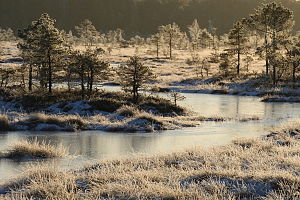
Soomaa Nationalpark / Flora og fauna
Riisa mose.
Soomaa Nationalpark er en nationalpark i det sydvestlige Estland. Soomaa lev oprettet i 1993 og har et areal på 390 km². Soomaa har siden 1989 været et vigtigt fugleområde og siden 1997 et Ramsarområde med beskyttede vådområder og et Natura 2000- område siden 2004.